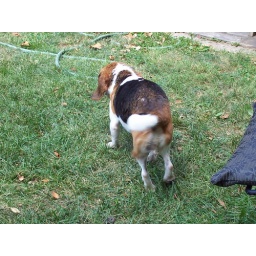
Annie the dog gets her first bath and rolls around in the grass afterwards.